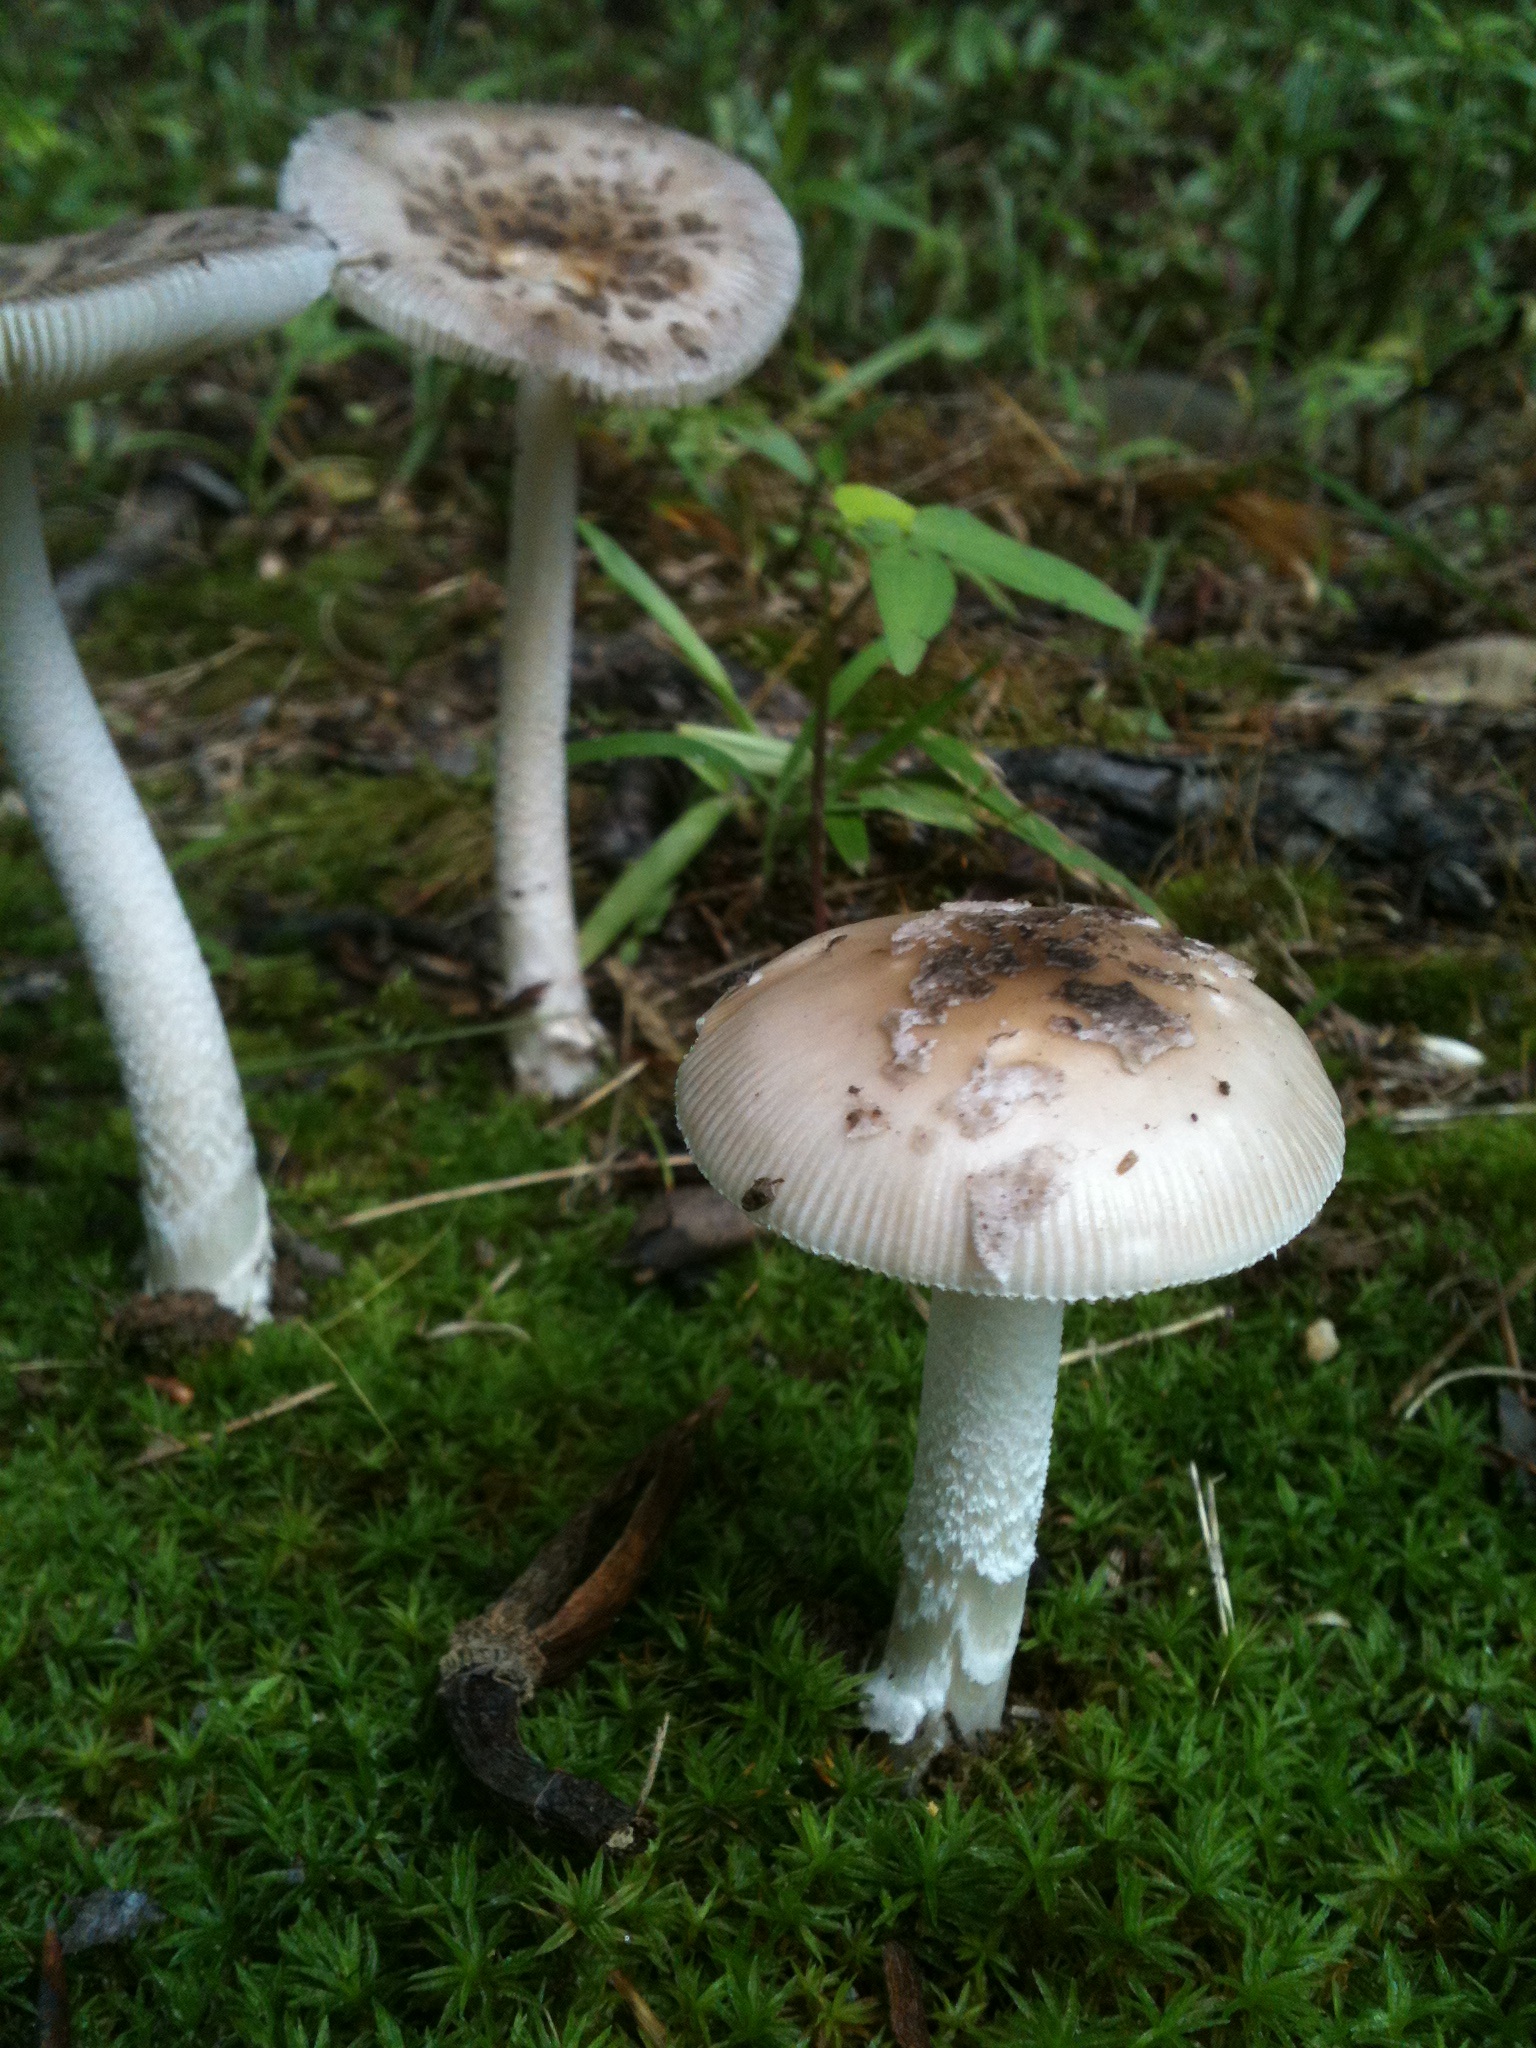
nature, forest, grass, wild, natural, soil, botany, mushroom, fauna, fungus, woodland, habitat, agaric, bolete, agaricus, matsutake, oyster mushroom, edible mushroom, medicinal mushroom, agaricomycetes, agaricaceae, champignon mushroom, penny bun, pleurotus eryngii